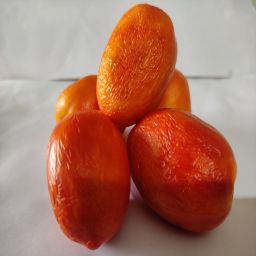
Crop: Tomato
Quality: Old